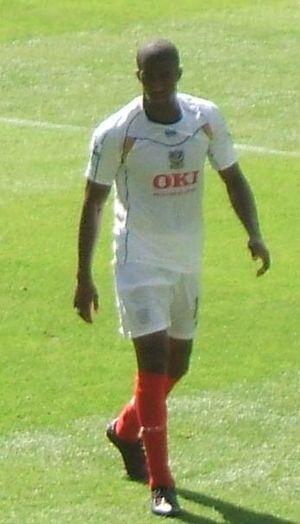
Sylvain Distin, né le 16 décembre 1977 à Bagnolet, est un footballeur français qui évolue au poste de défenseur entre 1999 et 2016.